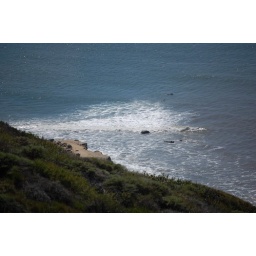
Overlooking the ocean from the top of the mountain at Cabrillo National Monument in Point Loma, CA.